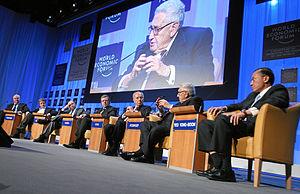
Goldman Sachs, également connue sous les noms GS, Goldman et The Firm est une banque d'investissement créée en 1869 dont le siège social mondial est situé au 200 West Street dans le Financial District de Manhattan, à New York. Goldman Sachs dispose de bureaux dans les plus importantes places financières dont New York, Londres, Tokyo et Paris.